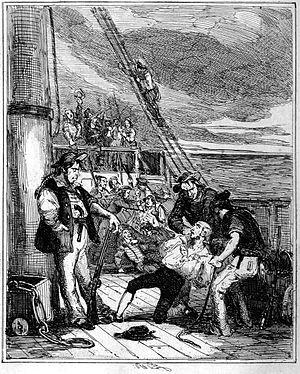
Nord et Sud est le quatrième roman de la femme de lettres anglaise Elizabeth Gaskell et son second roman industriel. Publié en 1855, il est précédemment paru en vingt épisodes hebdomadaires dans la revue éditée par Charles Dickens Household Words, de septembre 1854 à janvier 1855.
La mutinerie du Bounty eut lieu à bord du HMS Bounty, un trois-mâts de la Royal Navy, le 28 avril 1789 dans le Pacifique Sud. Les marins mécontents, menés par le second capitaine Fletcher Christian, prirent le contrôle du navire et abandonnèrent à la dérive sur une chaloupe le capitaine William Bligh et 18 marins qui lui étaient restés loyaux. Les mutins s'installèrent ensuite à Tahiti ou sur l'île Pitcairn tandis que la chaloupe de Bligh réalisa une traversée de plus de 3 500 milles marins jusqu'aux Indes orientales hollandaises.